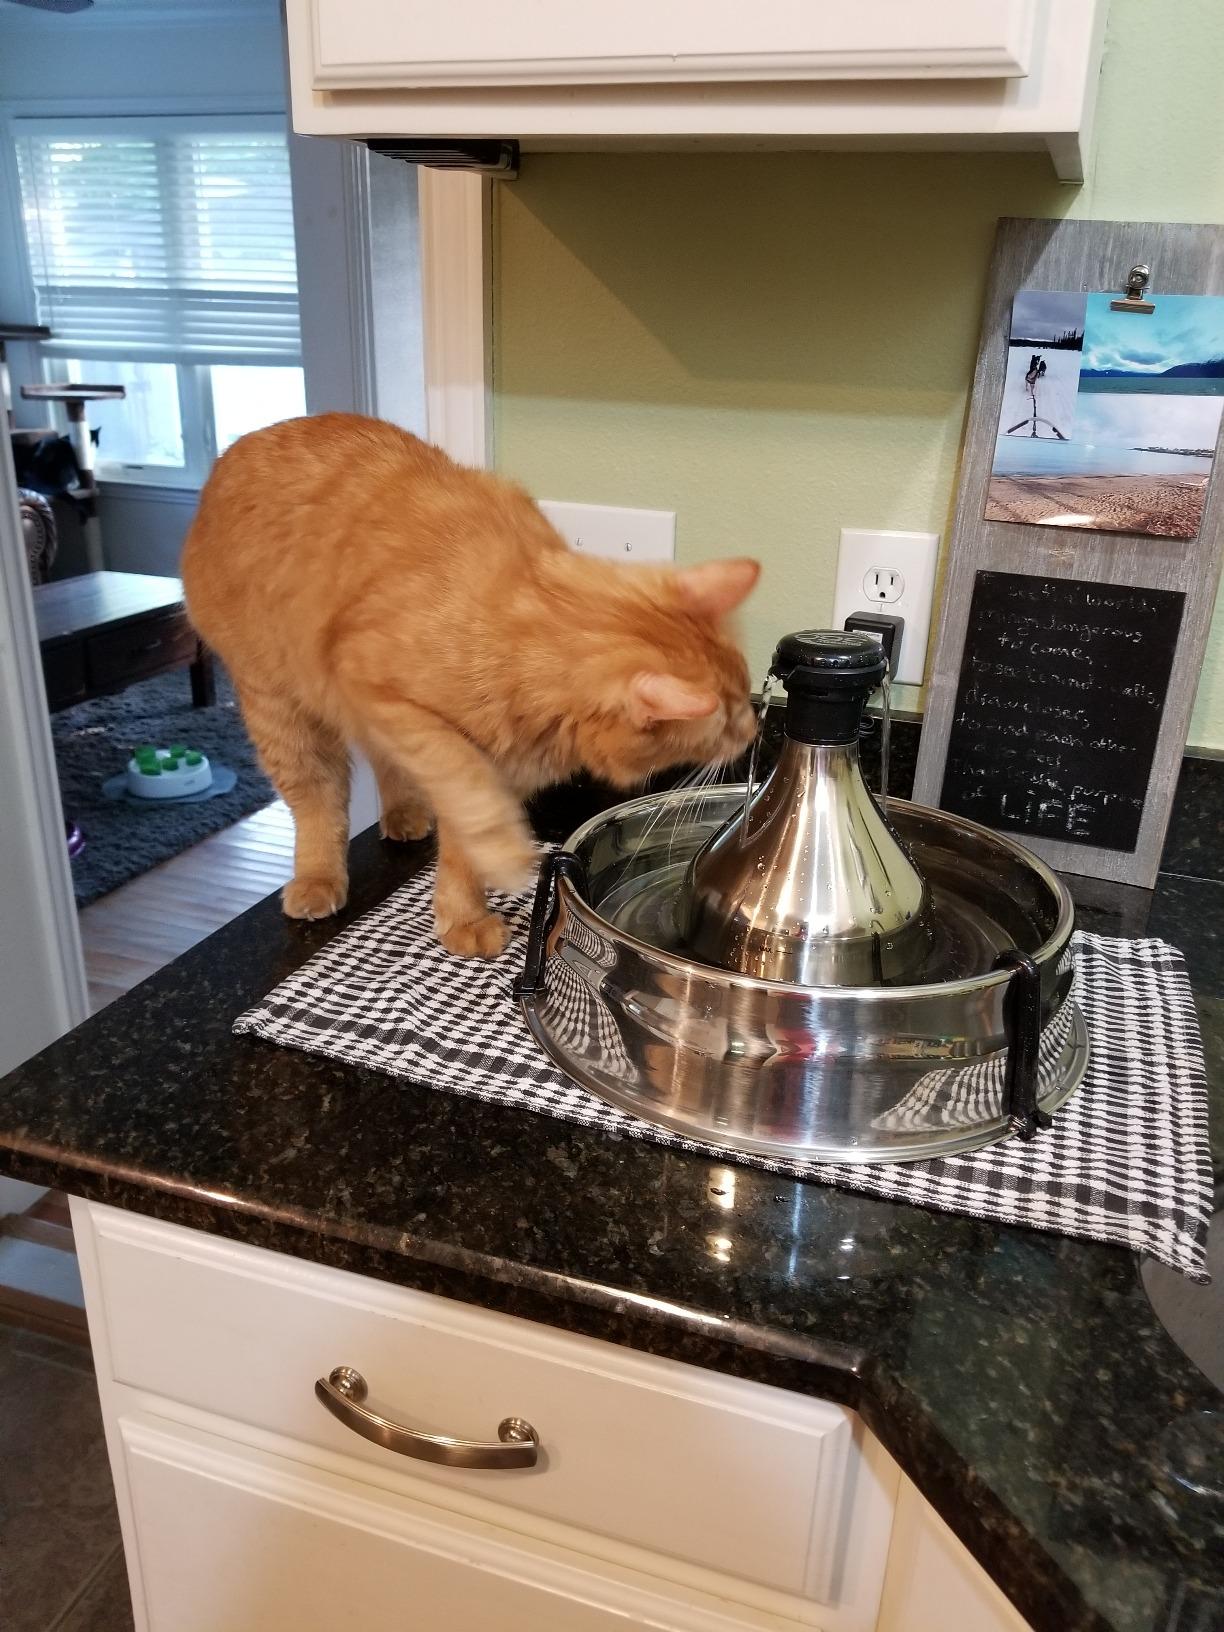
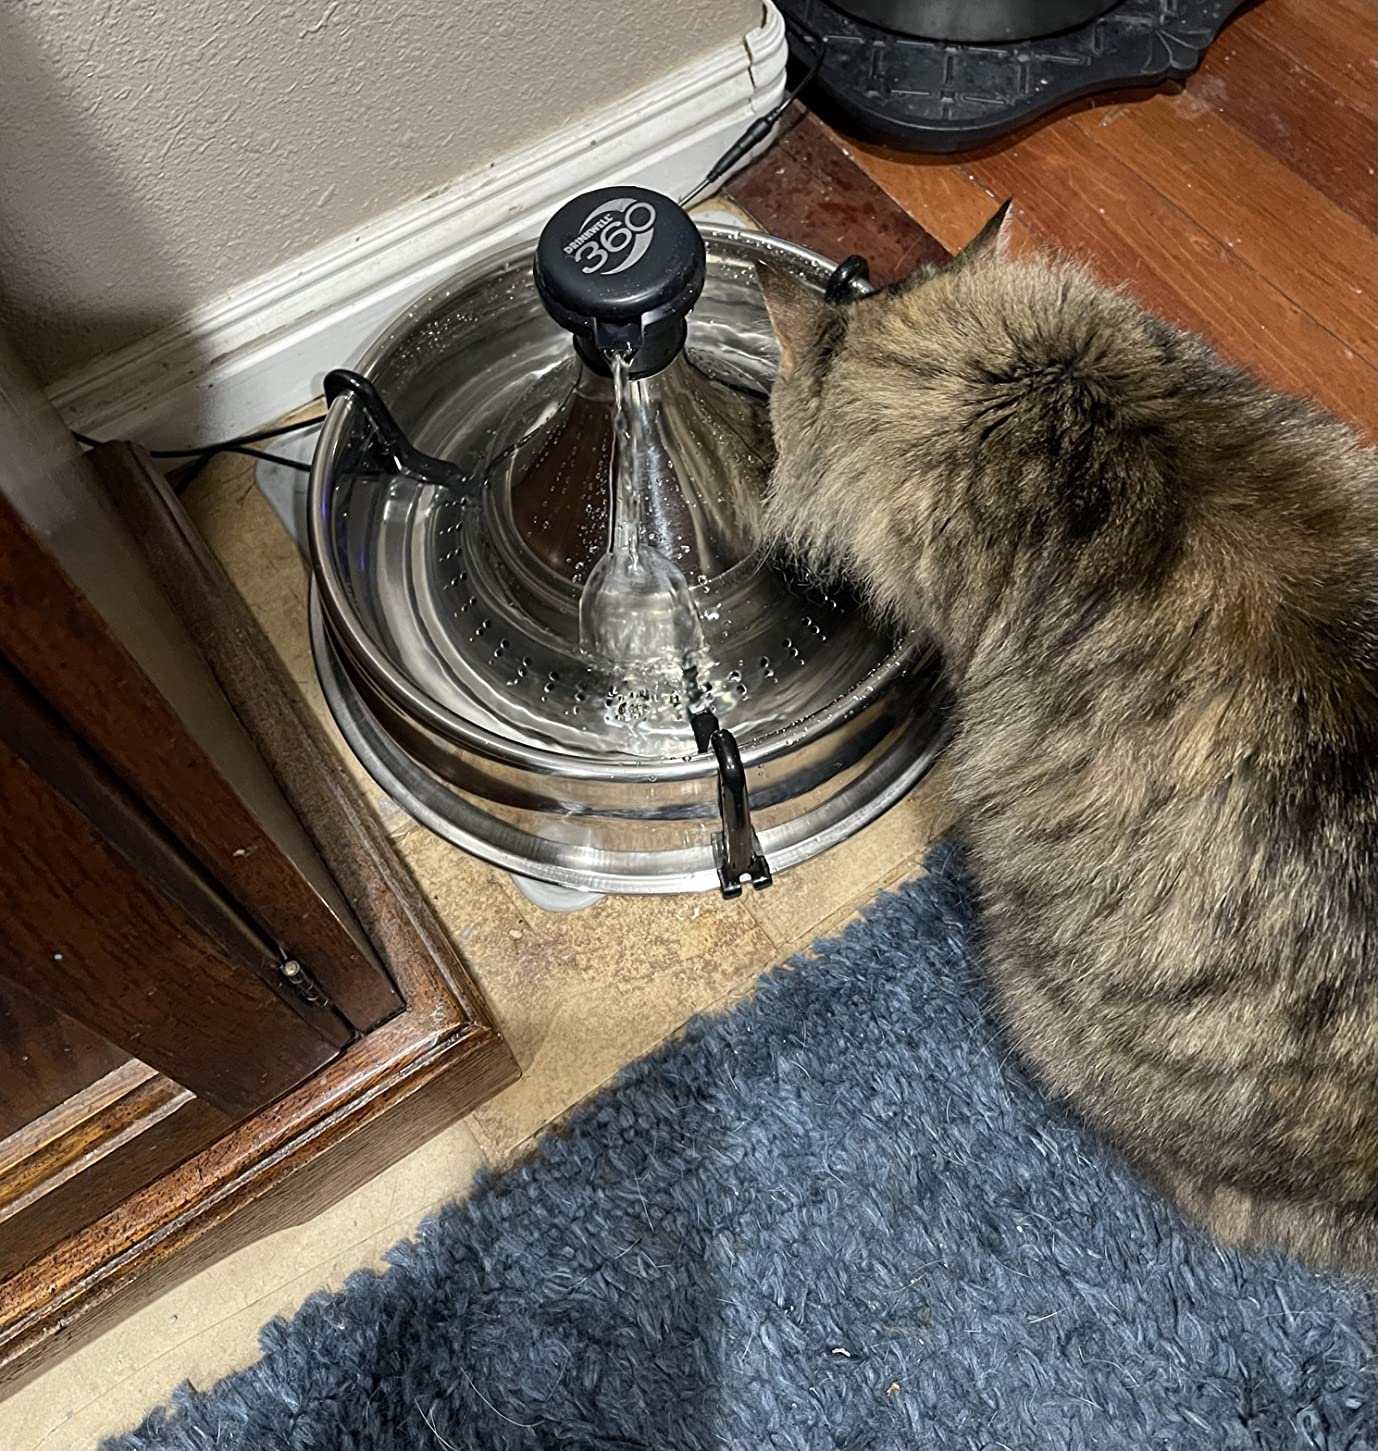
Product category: items_bowl
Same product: yes